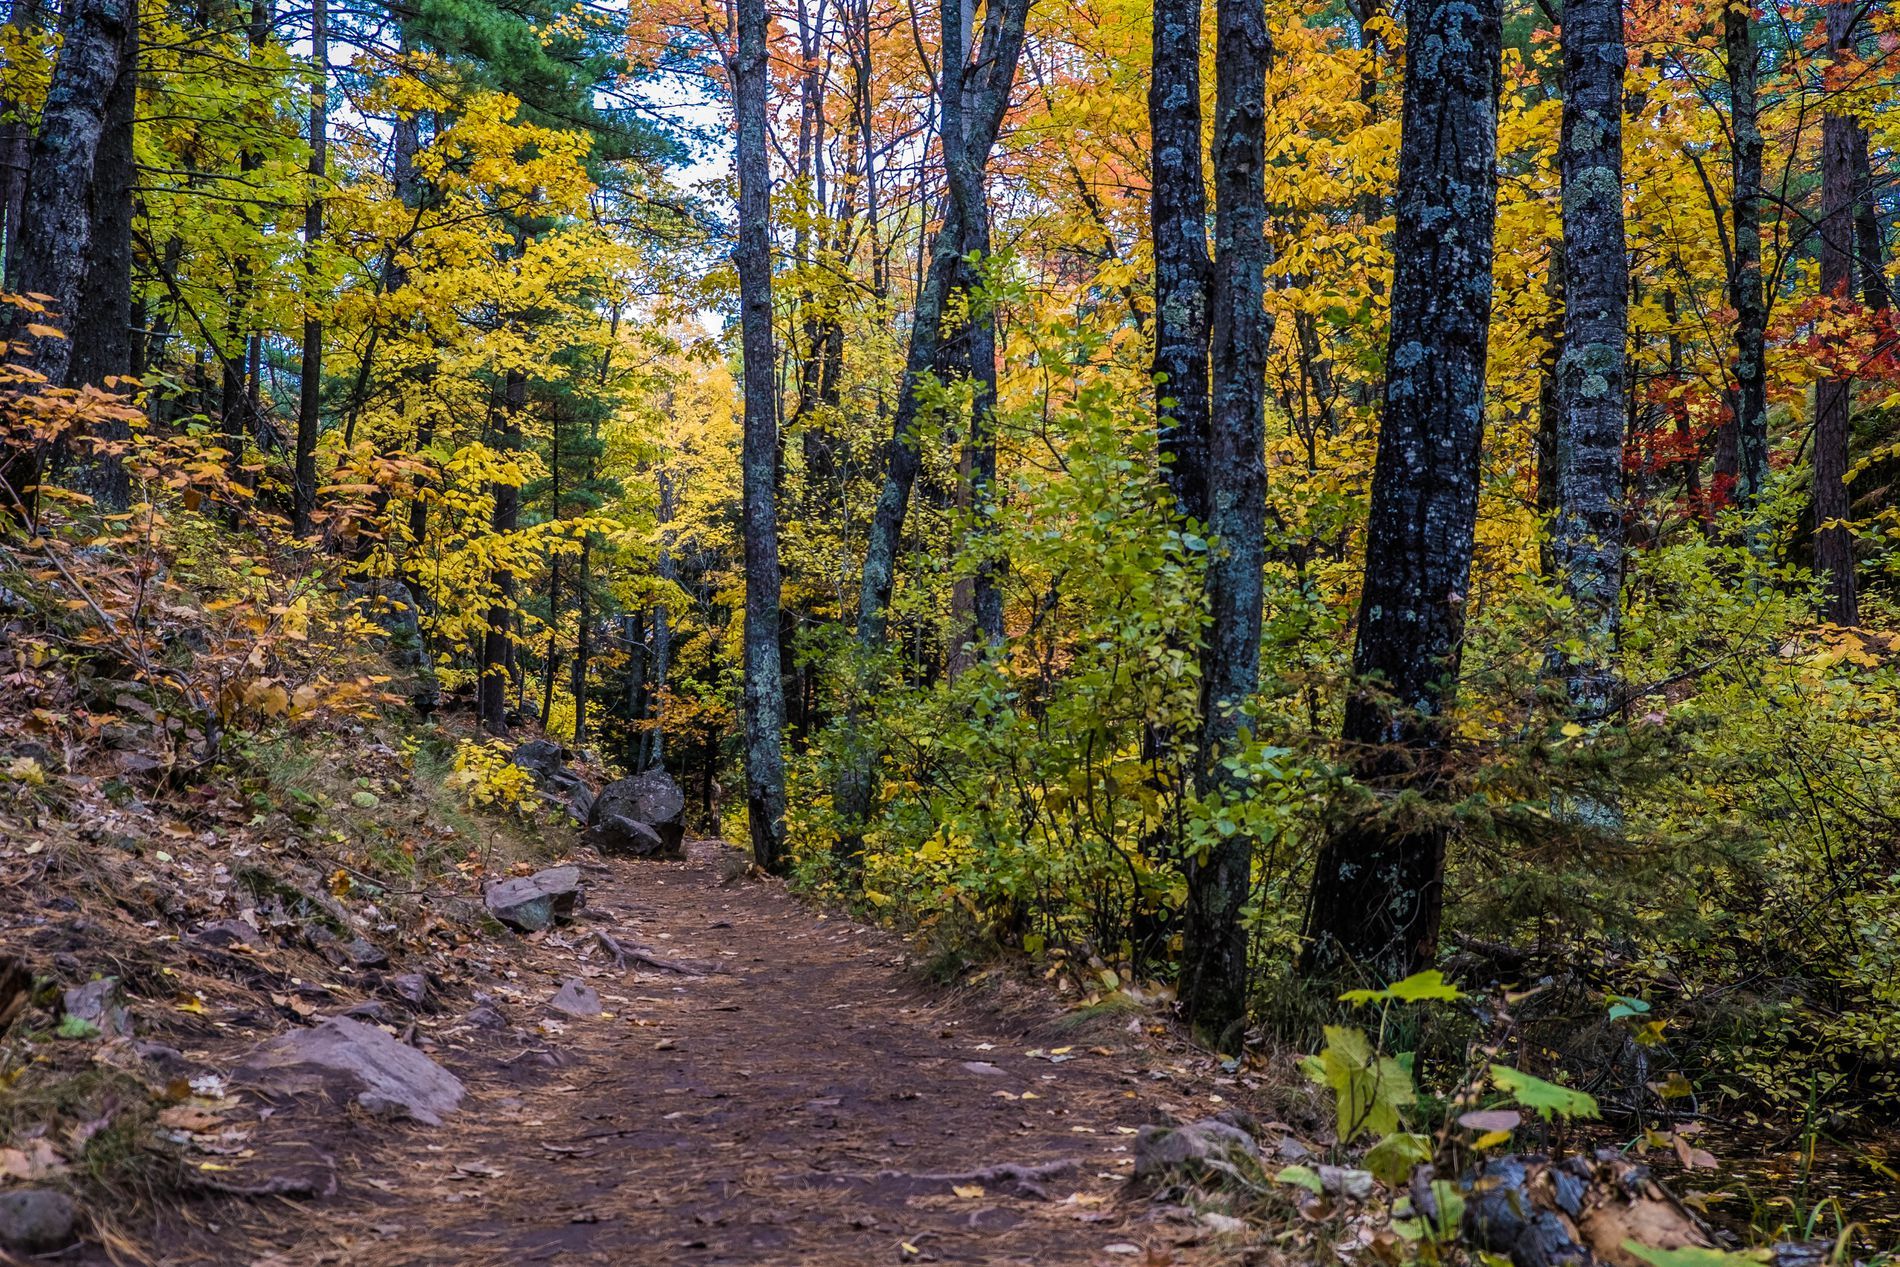
forest
a dirt path running through a forest with trees displaying autumn colors of yellow, orange, and green with small rocks along the way and the sky visible behind the trees
a scenic view of a forest path surrounded by trees with autumn leaves, captured from a side angle with warm natural light and a color palette of yellow, green, and brown, with the sky visible behind the trees
Labels: Path, Nature, Outdoors, Trail, Plant, Tree, Vegetation, Gravel, Road, Scenery, Autumn, Tree Trunk, Wilderness, Land, Woodland, Ground, Leaf, sky, Rock
Camera: FUJIFILM X-T30
Lens: XF18-55mmF2.8-4 R LM OIS
Aperture: F3.6
Exposure: 1/125 sec
ISO: 100
Focal length: 20.5 mm